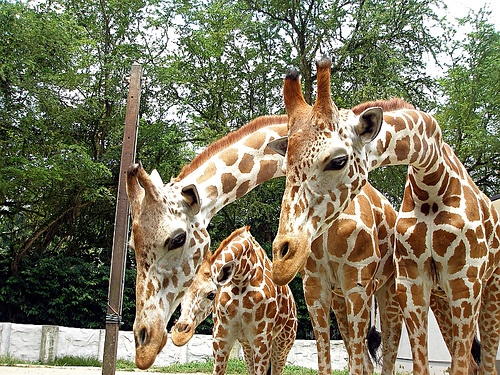
Three giraffes with lowered necks in a grassy enclosed field.
Three giraffes are bending their necks toward the ground.
a group of giraffes looking down at something at the ground
A herd of giraffe standing next to each other in a park.
Some giraffes stand in the grass together near some trees.